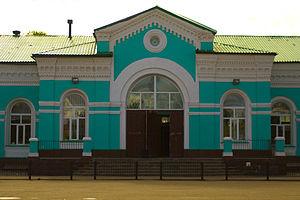
Roslavl est une ville de l'oblast de Smolensk, en Russie, et le centre administratif du raïon de Roslav. Sa population s'élevait à 52 070 habitants en 2014.